Tuskegee University

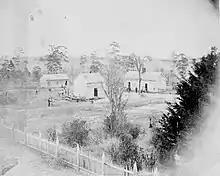
Original campus buildings on the Miller plantation, 1882

The school was founded on July 4, 1881, as the Tuskegee Normal School for Colored Teachers. This was a result of an agreement made during the 1880 elections in Macon County, Alabama, between a former Confederate Colonel, Wilbur F. Foster, who was a candidate for re-election to the Alabama Senate, and a local black leader, Lewis Adams. Wilbur Foster offered that, if Adams could persuade the black constituents to vote for Foster, then Foster, if elected, would push the state of Alabama to establish a school for black people in the county. The majority of Macon County's population was black, so black constituents had political power. Adams succeeded and Foster followed through with the school.